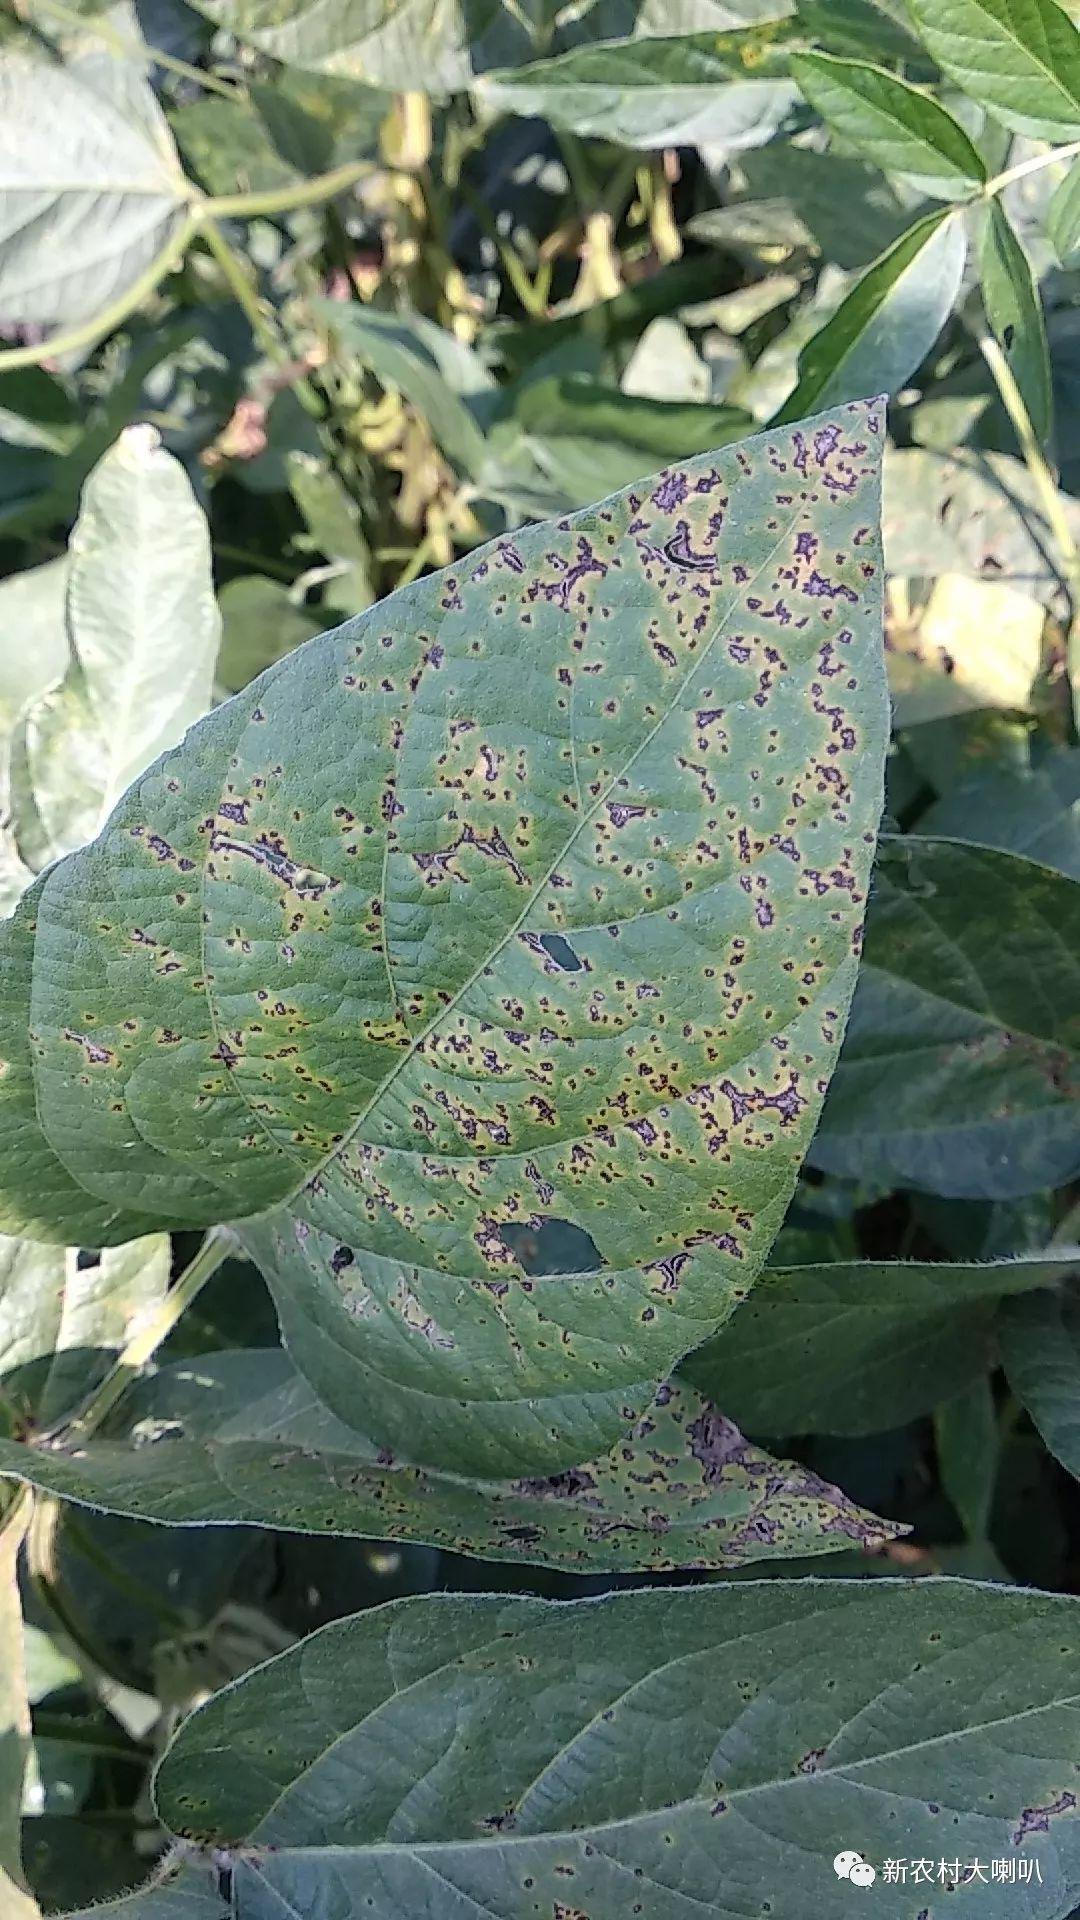
Plant: Soybean
Disease: soybean brown spot